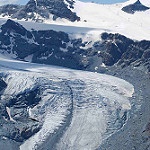
Label: glacier